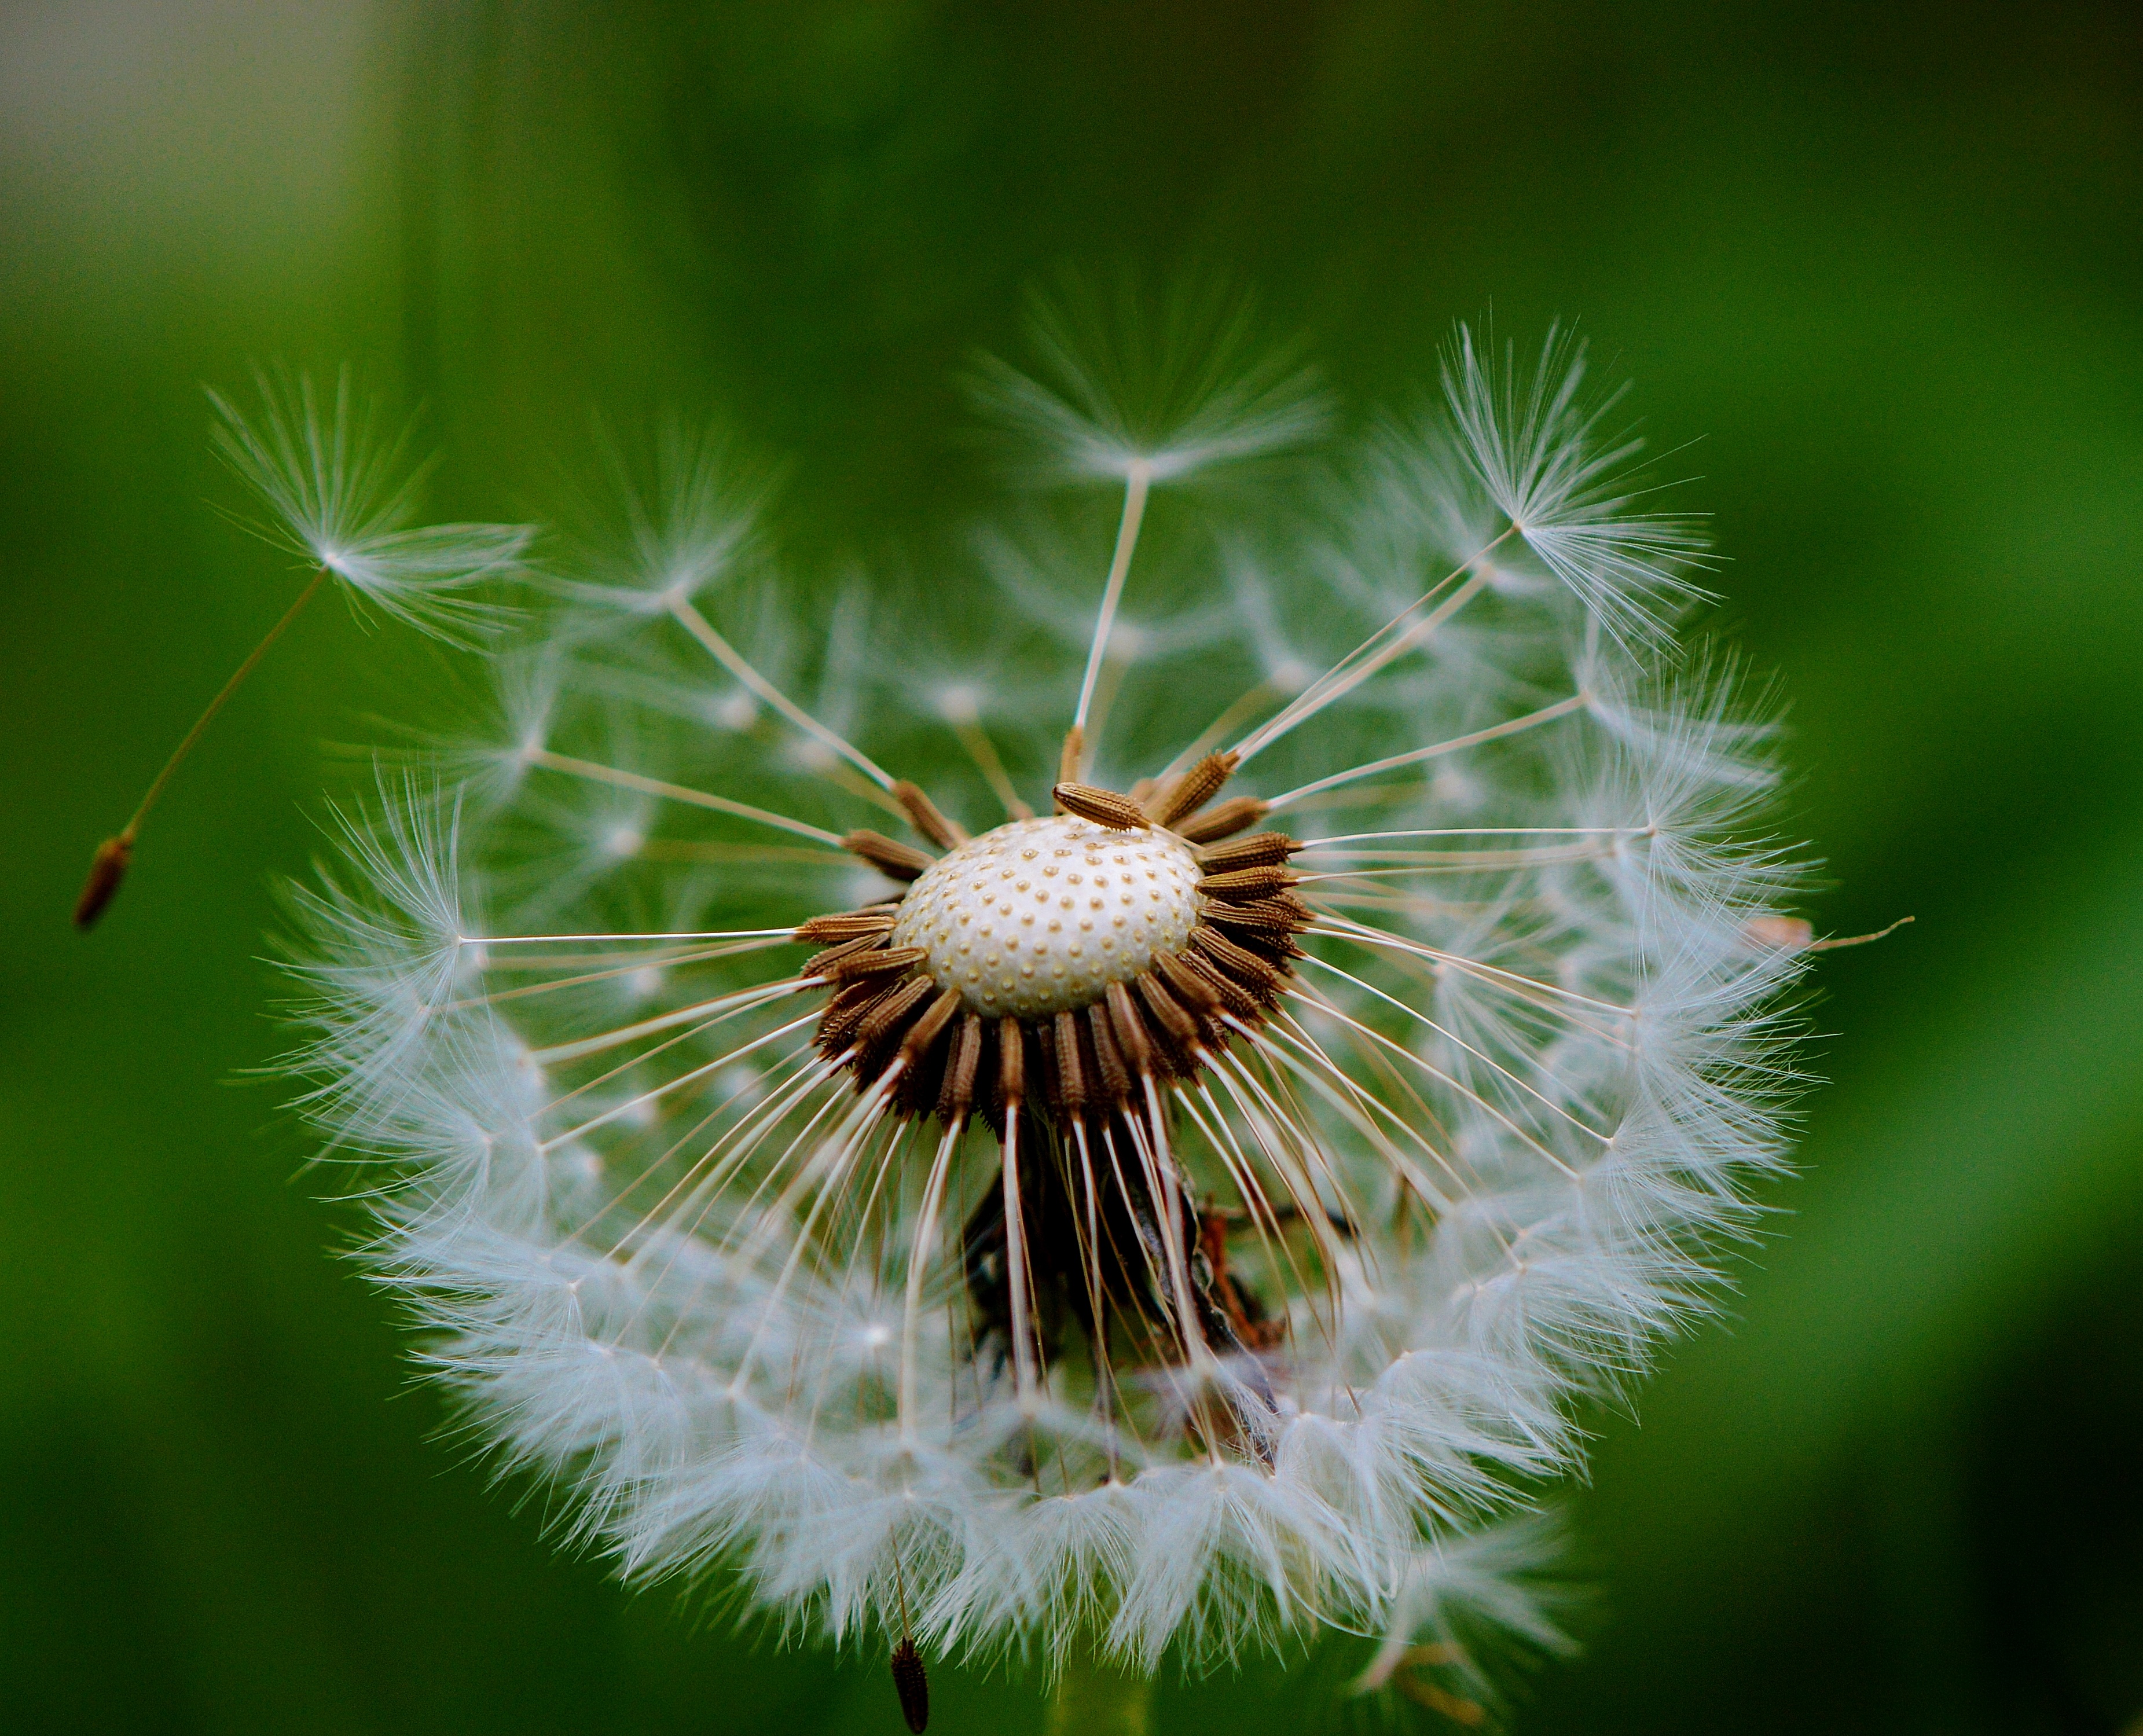
nature, grass, plant, photography, dandelion, leaf, flower, green, botany, close, flora, fauna, wild flower, wildflower, close up, pointed flower, macro photography, flowering plant, daisy family, plant stem, land plant, thorns spines and prickles